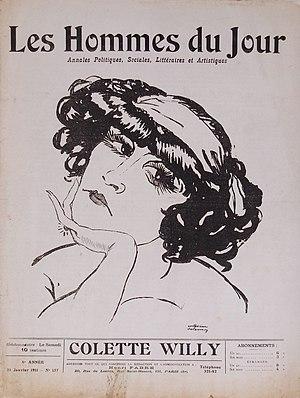
Sidonie-Gabrielle Colette, dite Colette, née le 28 janvier 1873 à Saint-Sauveur-en-Puisaye et morte le 3 août 1954 à Paris, est une femme de lettres française, également mime, comédienne, actrice et journaliste. Elle est l'une des plus célèbres romancières, aussi bien en France qu'à l'étranger, de la littérature française. Deuxième femme élue membre de l'académie Goncourt, dont elle est présidente entre 1949 et 1954, elle est nommée pour le prix Nobel de littérature 1948. Elle est la deuxième femme en France à recevoir des funérailles nationales.